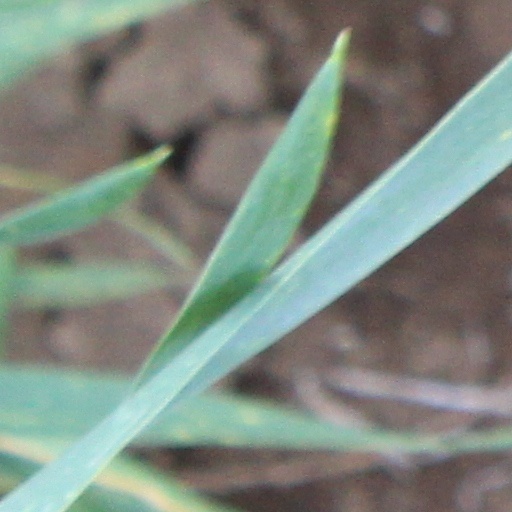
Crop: wheat